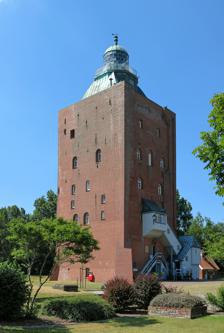
Building: Great Tower Neuwerk
Country: Unknown
Year built: 1310
Lighthouse Great Tower Neuwerk Location Neuwerk , German Bight Coordinates 53°54′54.8″N 8°29′45″E / 53.915222°N 8.49583°E / 53.915222; 8.49583 Tower Constructed 1310 (first) Construction brick tower Height 39 metres (128 ft) Shape square tower with lantern placed at the centre of a square pyramidal roof Markings red brick, greenish lantern Power source light-emitting diode, Argand lamp, kerosene lamp, incandescent light bulb, halogen lamp Operator Nationalpark Hamburgisches Wattenmeer Heritage heritage monument in Hamburg Light First lit 1814 Deactivated 2014 Focal height 38 metres (125 ft) Range 16 nautical miles (30 km) Characteristic until February 2014: LFl.(3) WRG 20 s now: F. The Great Tower Neuwerk is the most significant building of the Neuwerk island, belonging to Hamburg . Completed in 1310, the structure is one of the oldest worldwide that was used as lighthouse (1814–2014) and still standing. This former beacon , watchtower and lighthouse is also the oldest building in Hamburg and oldest secular building on the German coast. History Neuwerk Tower (1751), before it was turned into the "Great Lighthouse". Neuwerk Tower at storm surge (around 1840) Feuerblüse Neuwerk (first erected 1644) The construction of the 'new werk' was started in 1300. It was completed after ten years in 1310. The style of a keep matches the common Norman tower type of the time. Contrary to some literature, the tower was built in this form from the beginning. The fire in the 1360s destroyed most of the wooden elements and it had to undergo major reconstruction. The original roof was made of lead, and was replaced by copper in 1474. This was again replaced in 1558 by a tiled roof and by a new copper roof following that. The copper was then used for military purposes in 1916 reconstructed later. The original purpose was to host troops to defend the ships entering and leaving the Elbe from sea and beach pirates. The tower was also refuge for the farmers on the island during storm surges and survivors of shipwrecks over the centuries. The tower marked the most northern measuring point for the triangulation of the Kingdom of Hannover by Carl Friedrich Gauss in July 1825. Parts of this triangulation net were depicted on the back of last series of the 10 Deutsche Mark note (1989–2001). The tower of Neuwerk is officially Hamburg's oldest building. A church in Sinstorf is actually older, but only part of Hamburg since the Greater Hamburg Act of 1937. The tower is protected under cultural heritage management since 1924 and the surrounding dwelling hill since 1971. It is used as viewpoint, guesthouse and restaurant. Lighthouse Before the tower was turned into a lighthouse in 1814, the dangerous reef and sandbank of Scharhörn was marked by multiple beacons and bearing aids, most importantly the Scharhörnbake . The most important was the bearing of wooden beacons north-west end of Neuwerk and its tower to find the smaller beacon in the open sea. The late "Nord-Bake" (destroyed 2017) showed this form of a beacon to overshadow an open fire once the ships reached this bearing. The Carta Marina shows a fire beacon on "Nuge uirk" as early as 1539, but other sources mention the open coal fire beacon not until 1644: It was a navigational aid during night time. This required 1000 tons of imported Scottish coal a year starting from 1761. This coal contained more bitumen and burned much brighter than the usual German hard coal. The towers and beacons of Neuwerk (1825/1831) The tower was only turned into a lighthouse on 20 December 1814. The first lamp was made of 21 hollow wick oil lamps with parabolic reflectors and burned on colza oil and kerosene starting 1870. A fresnel lens of measuring a focal length of 700 mm was installed 1892 together with a five-wick kerosene lamp , to improve the brightness even further. This lens is still used today. The lamp was again improved in 1908, to be first electrified in 1942. Electricity was needed to shut down the light quickly during World War II . The kerosene lamp were kept in place as there was no emergency power supply and upgraded to propane in 1949. The luminous intensity was stated in 1952 to be 5700 Hefner lamps (HK) 13200 seaside, 1000 for the green and 550 for the red light. The reach of the 1000 watt lamp was roughly 30 kilometers. It could be seen from Heligoland under good conditions. The classic electric lamp was replaced by a Halogen lamp in autumn 2007. On 10 February 2014 it was replaced by LED . Although belonging to Hamburg, the lighthouse was operated by the Wasser- und Schifffahrtsamt Cuxhaven, which is responsible for the Elbe estuary. As the lighthouse was non-essential for shipping it was decommissioned on 1 January 2014 and turned over to the Hamburg Port Authority. On 10 February 2014 it was officially shut down after almost 200 years in operation and continues as a "private light" under the authority of Hamburg. The original light characteristic "Blk. (3) w. r. gn. 20 s 16–11 sm" was switched to a steady white lamp with a reach of barely 3 nautical miles . The original open coal beacon was replaced by the small lighthouse after the great lighthouse started operating and functioned together with him as leading lights . This allowed for safe passage from north-west over the Vogelsandsteert. The forementioned open fire beacon, the great and small lighthouses and today's "Nord-Bake" all were established on the same bearing. The small lighthouse was torn down in 1909. Fire beacons Neuwerk („Nuge uirk“), Lübeck , Wismar , Rostock , Cammin , Danzig and Riga in the Carta Marina (1539) Usage Apart from the floors for the guesthouse for the Hamburg state guests, the tower is home to the warden, a restaurant and their personnel. The former teacher Heinrich Gechter initiated the use as a hostel for schools of Winterhude in 1920, which switched to the neighboring barn 1924. The attic was also home the bird warden from the Verein Jordsand for many years. In the 1600s Royal Protestant Imperial Count Palatine Johann Rist resided at Neuwerk. Gallery Aerial view of the artificial dwelling hill and tower Coat of arms of Hamburg , to the right of the entrance Inscription to the left of the entrance See also Germany portal List of lighthouses in Germany References